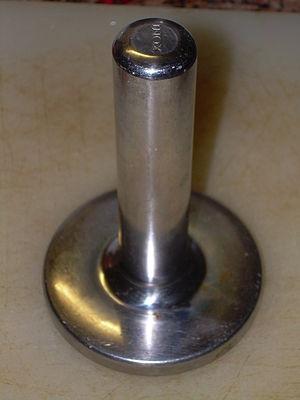
Un attendrisseur est un ustensile de cuisine destiné à attendrir des morceaux de viande avant la cuisson. Il en existe trois types principaux :